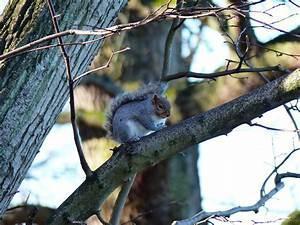
squirrel